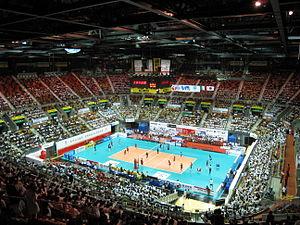
Le Hong Kong Coliseum, couramment appelé Hung Hom Coliseum, est une arène intérieure polyvalente située dans la baie de Hung Hom de Kowloon à Hong Kong.